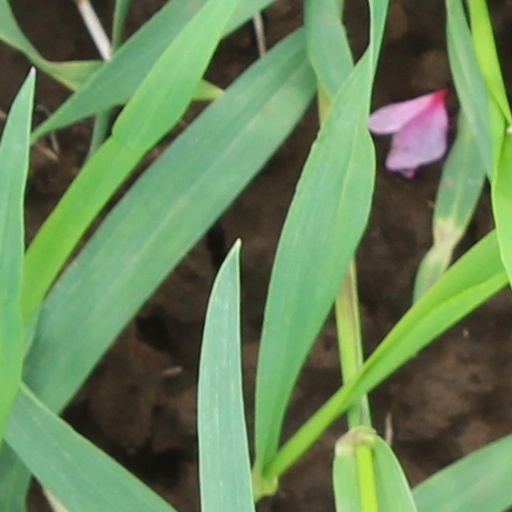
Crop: wheat